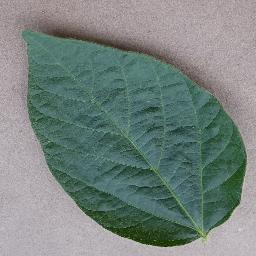
Label: Soybean___healthy